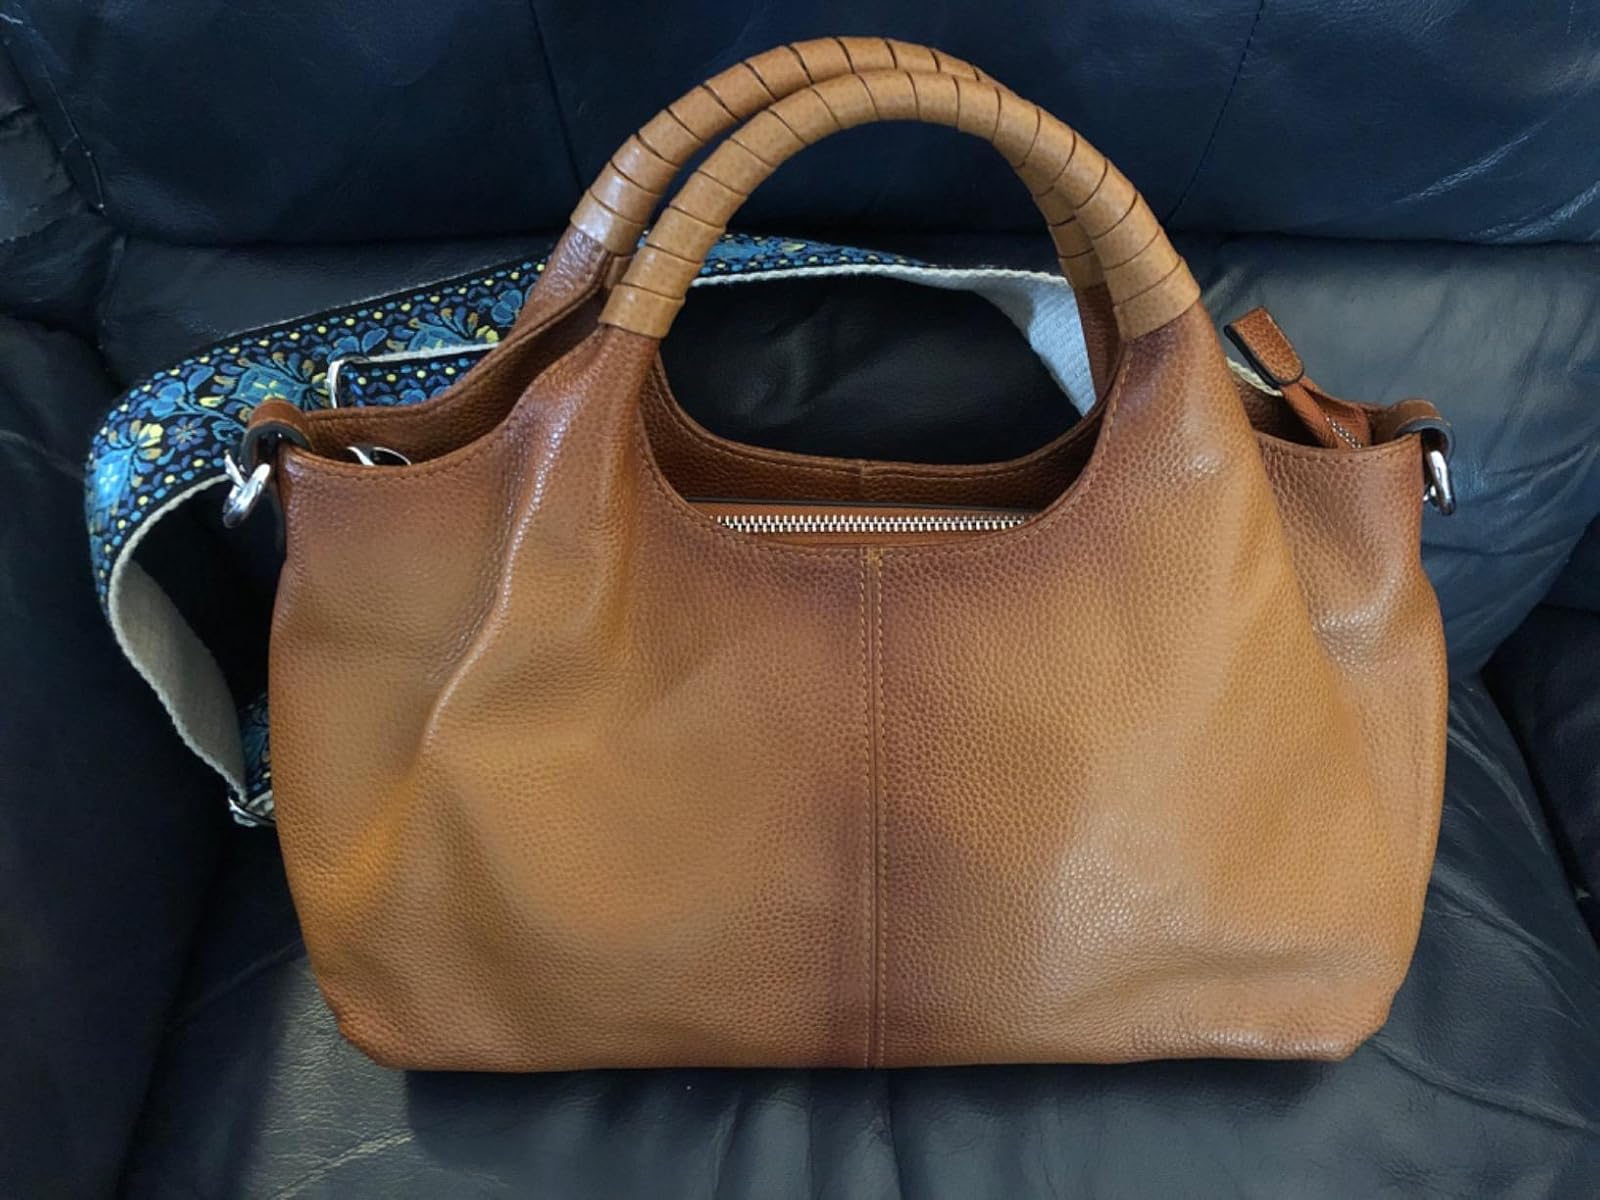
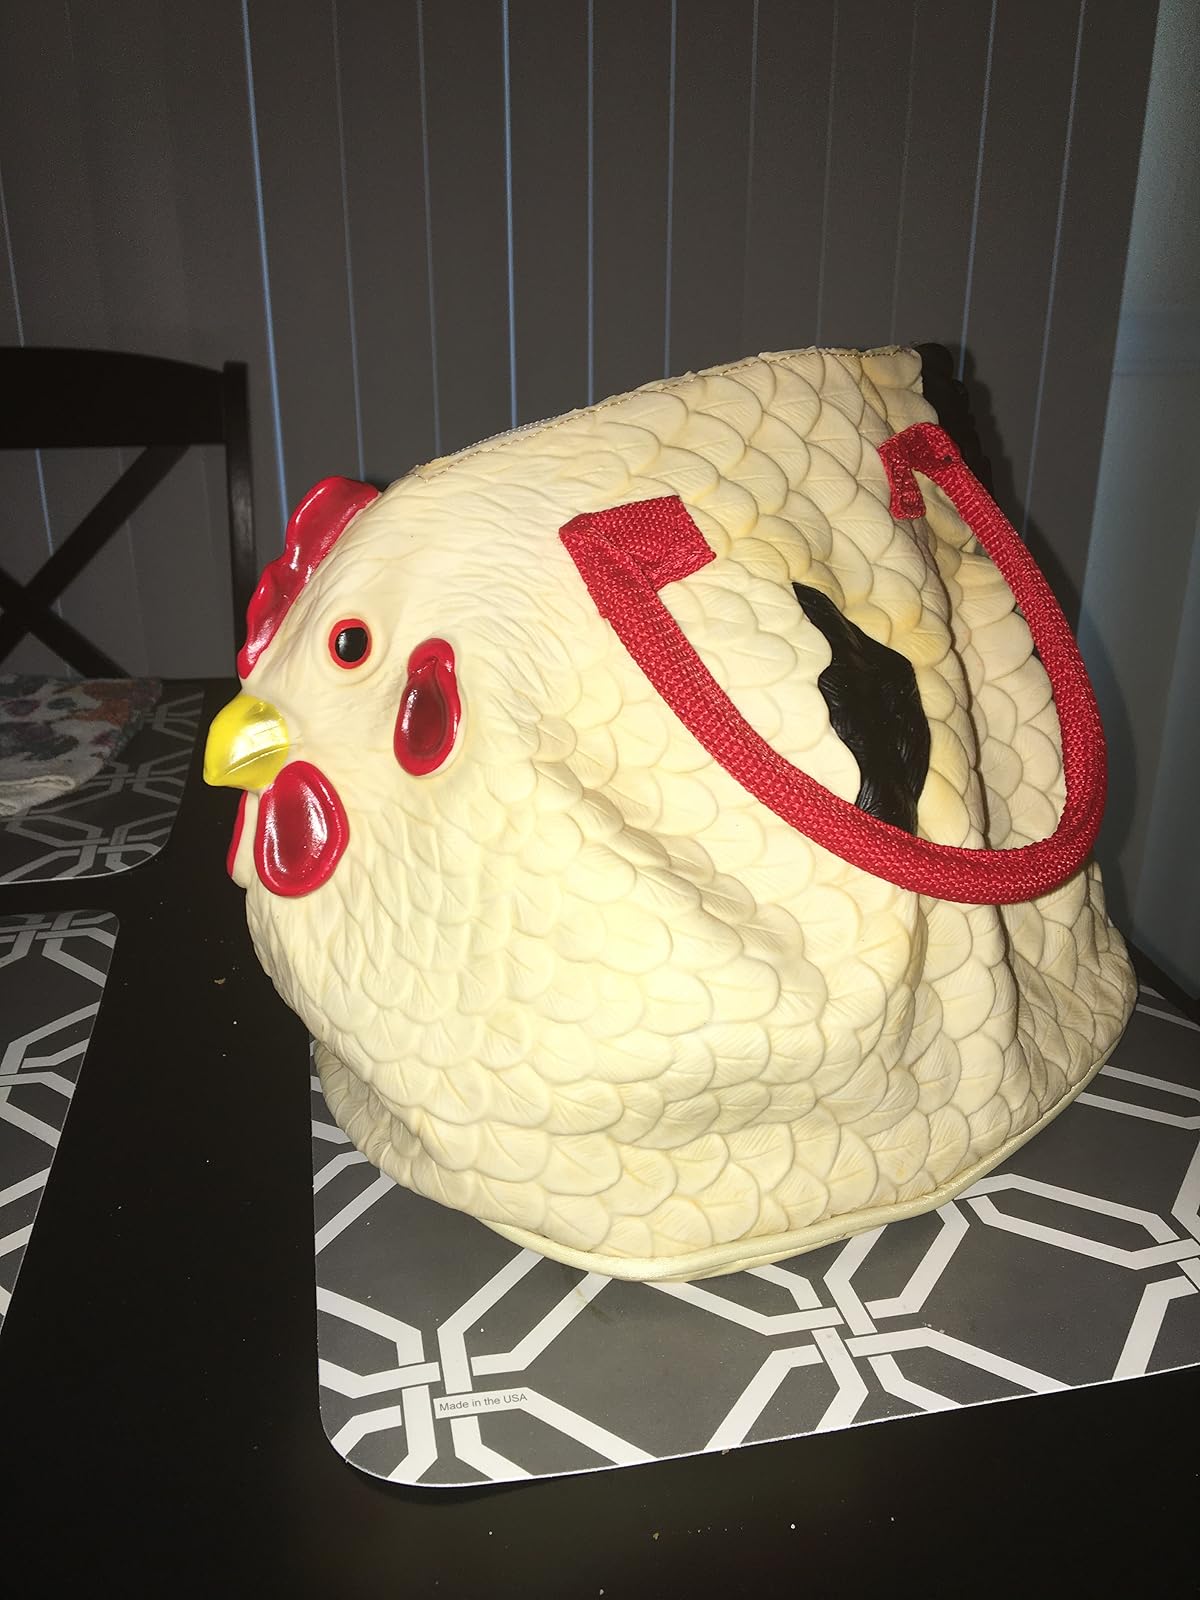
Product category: accessories_handbag
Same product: no